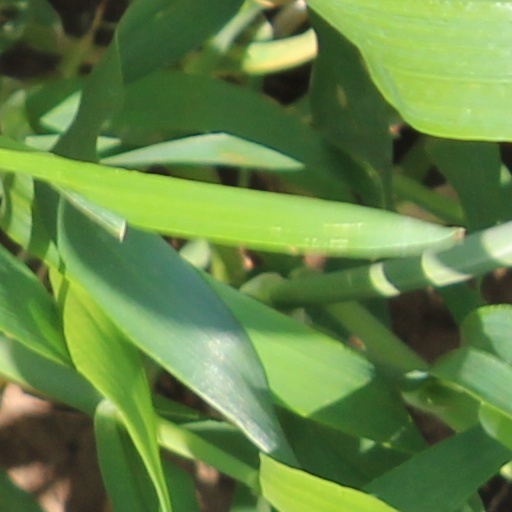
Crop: wheat